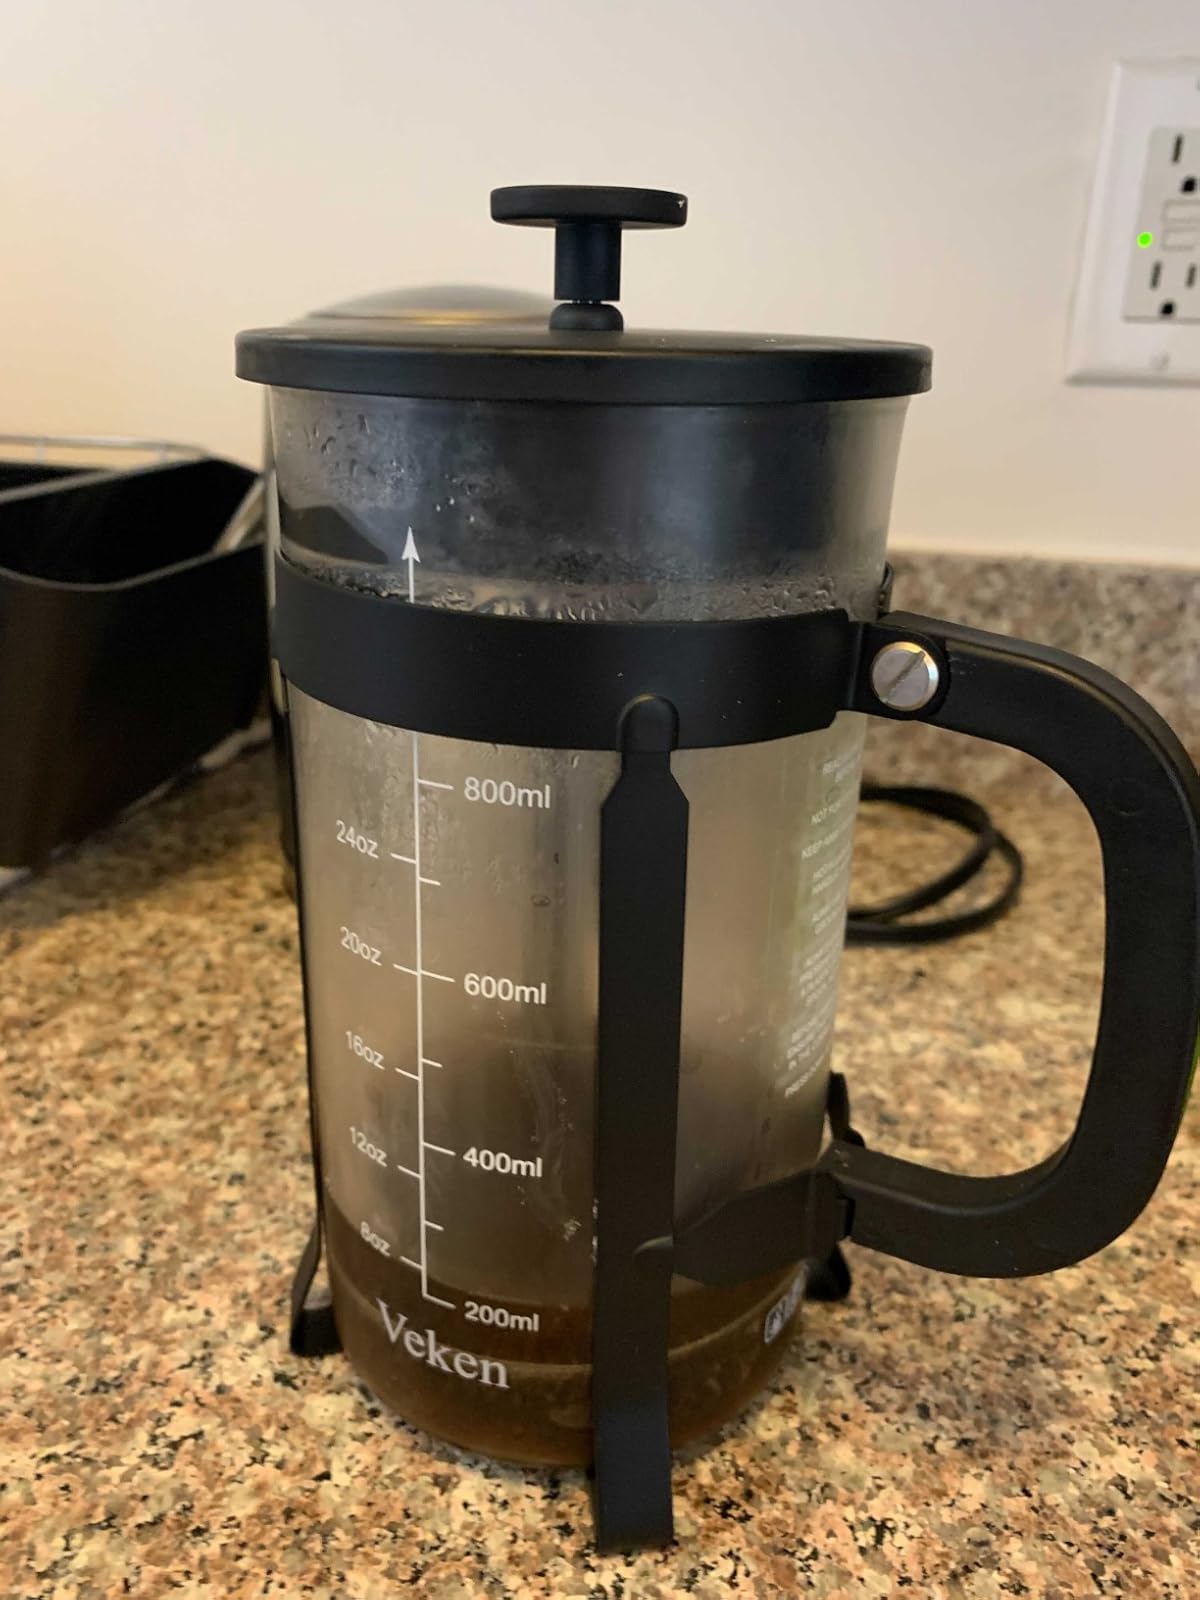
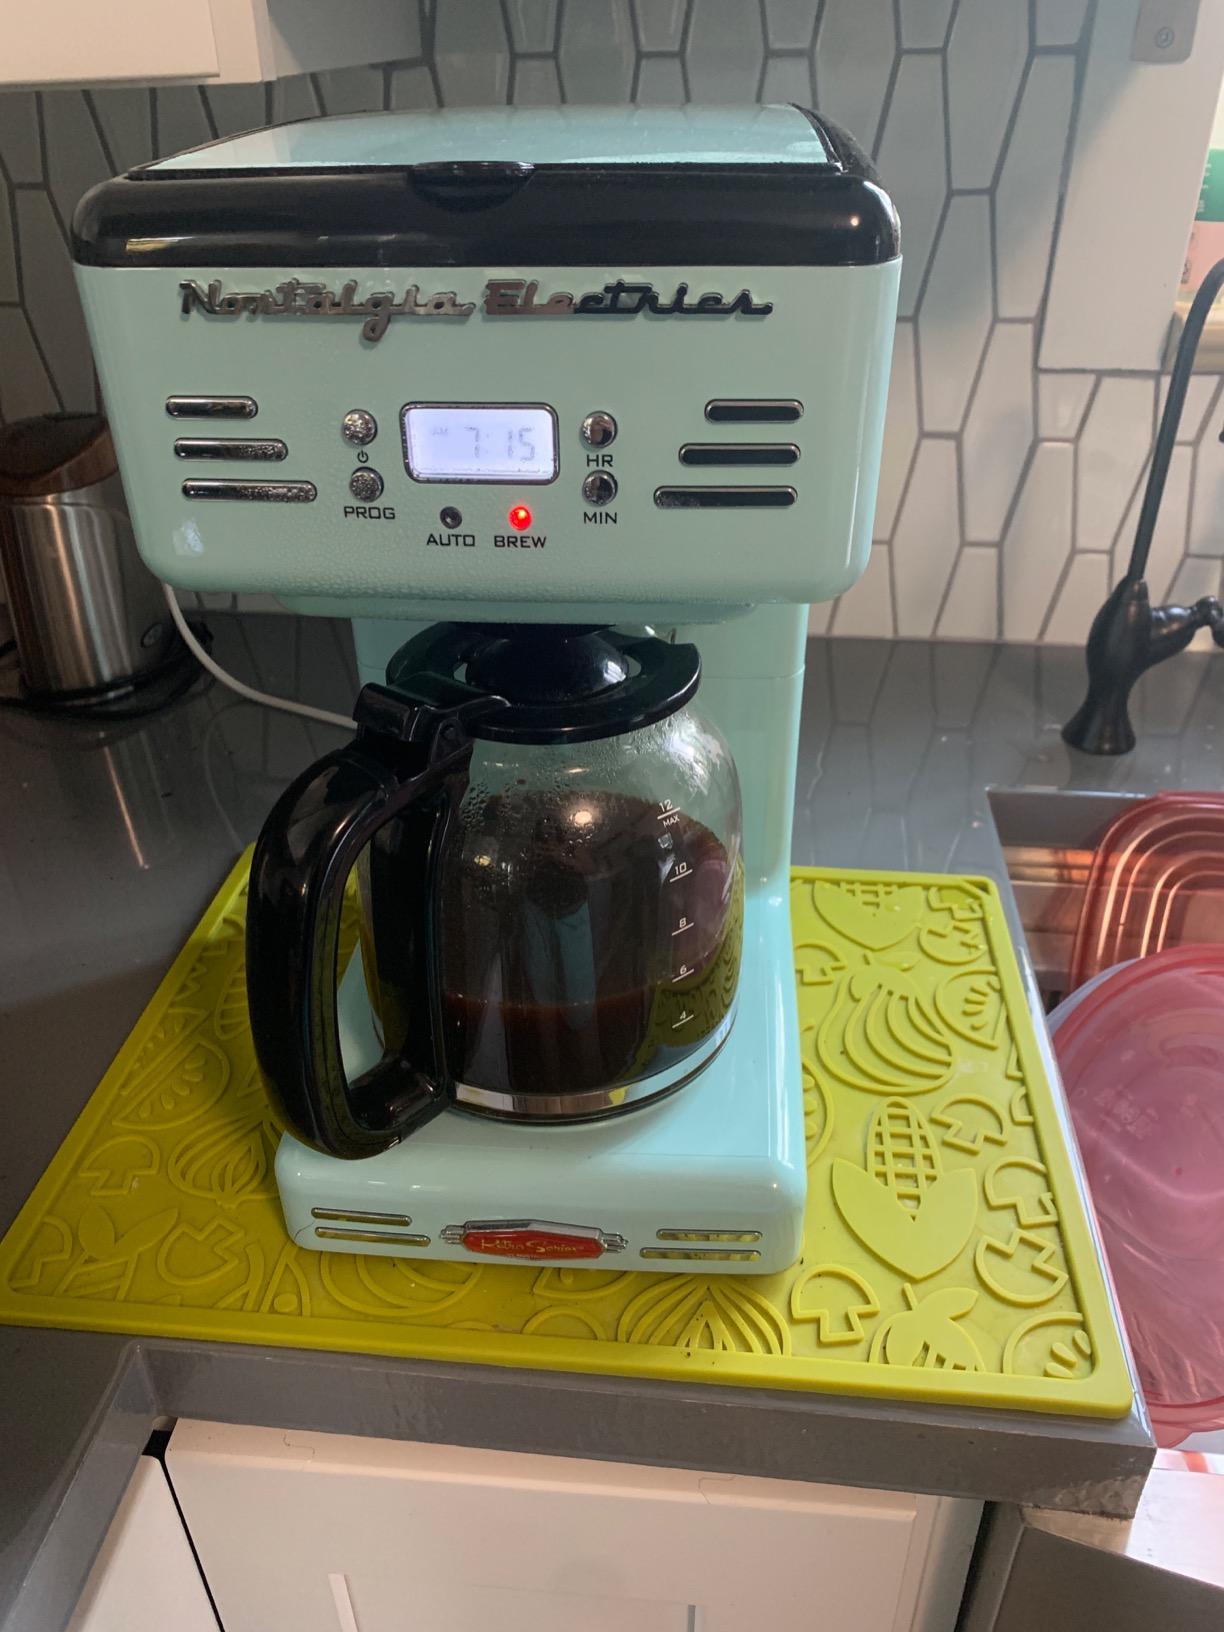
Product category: items_tea
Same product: no